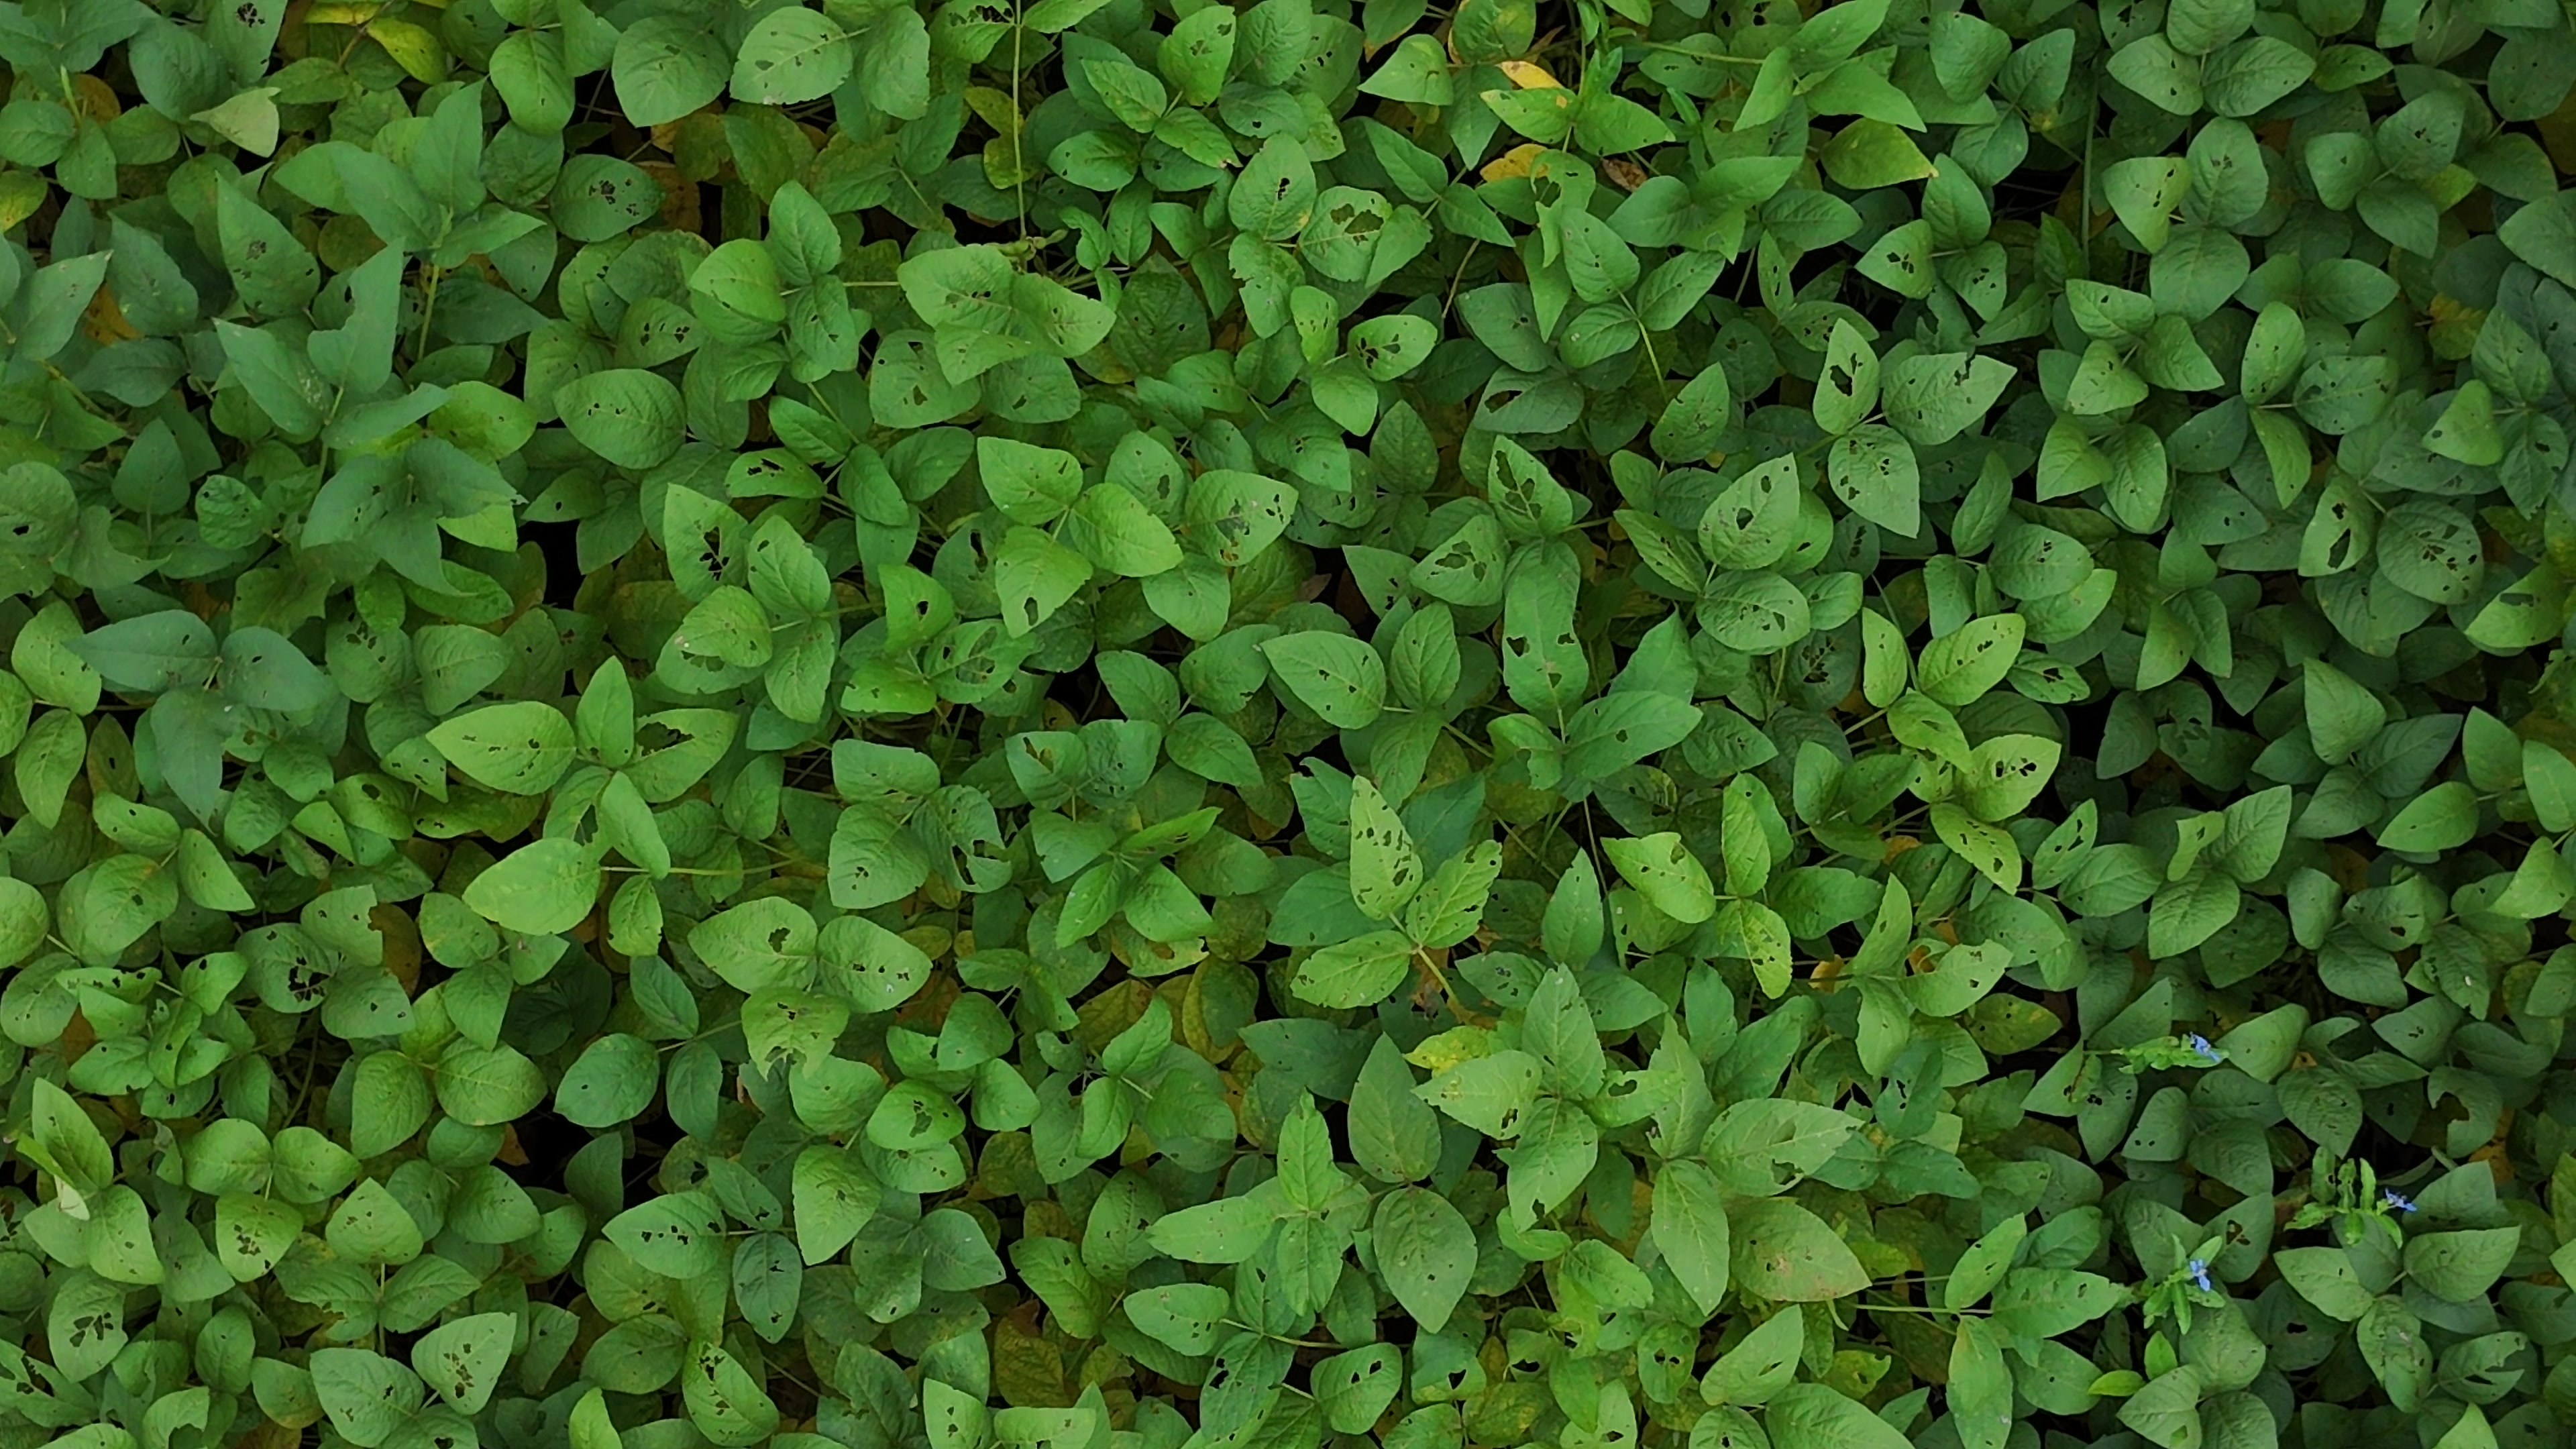
Label: Mosaic